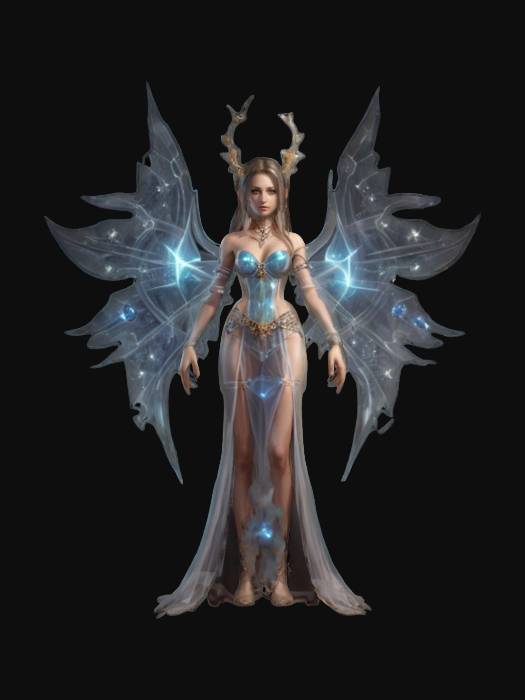
미적 점수 (1~10점): 8